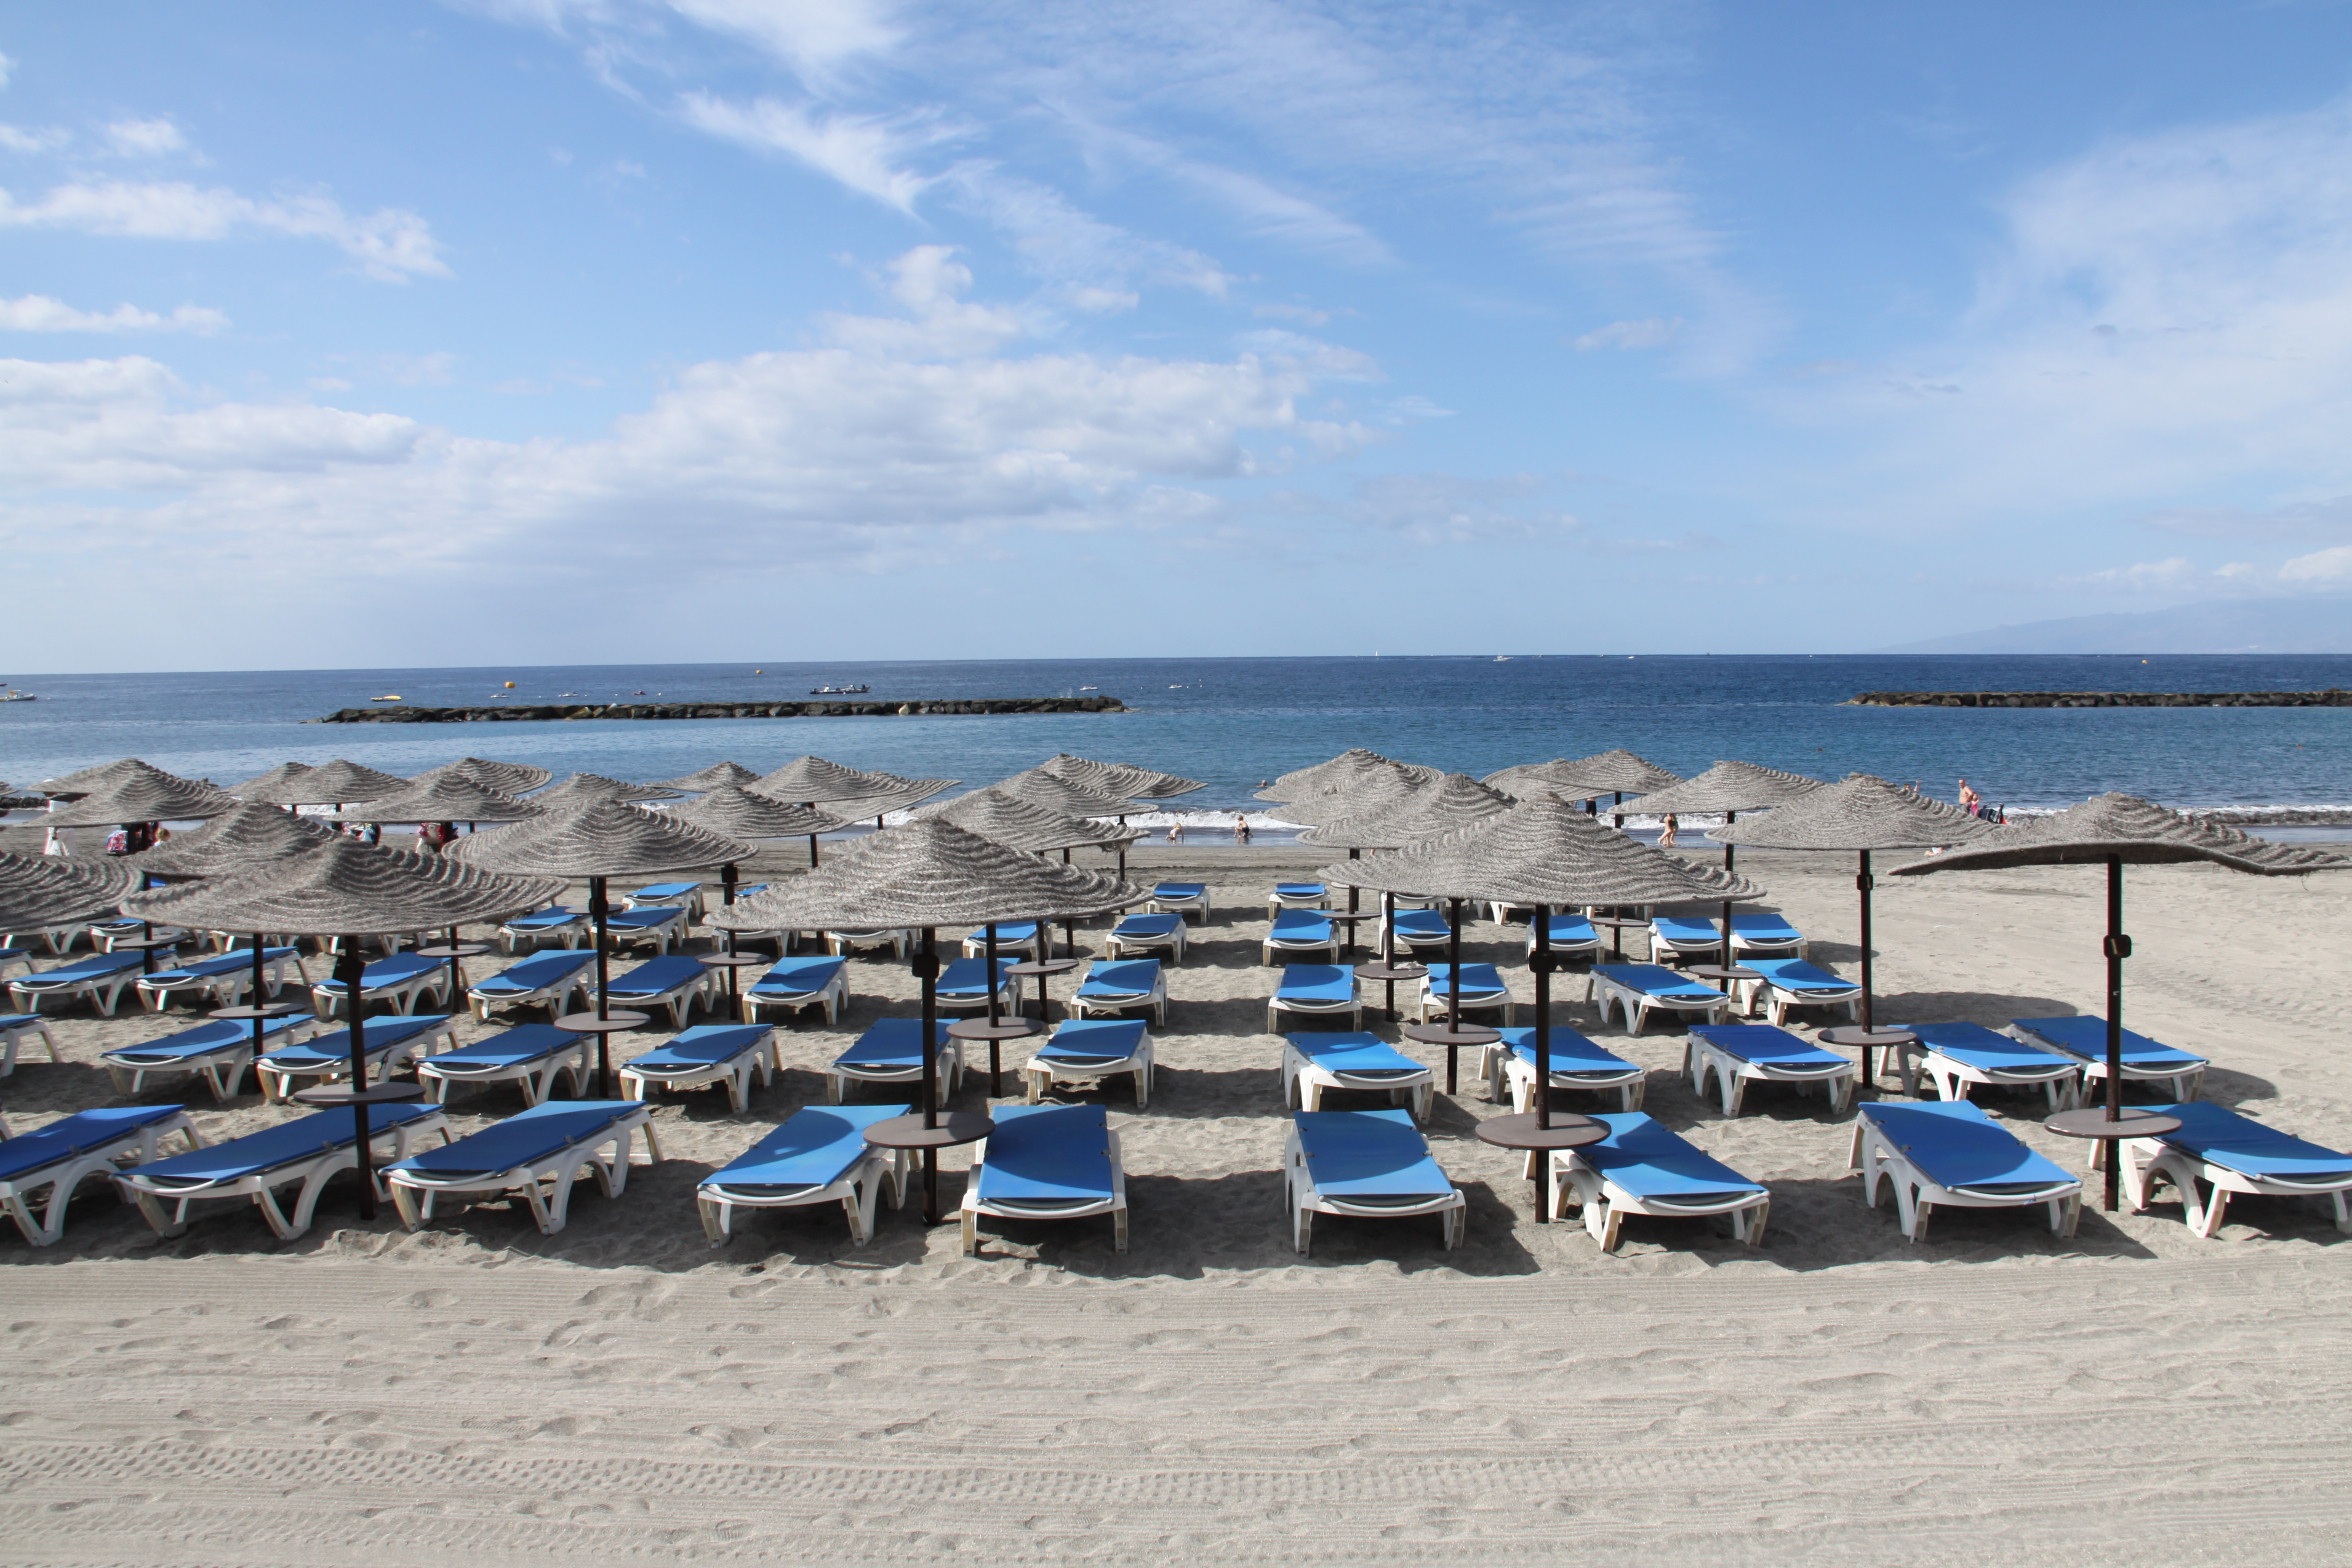
beach, sea, coast, sand, ocean, dock, shore, coastal, pier, summer, vacation, travel, europe, bay, marina, body of water, spain, resort, holidays, tenerife, islands, cape, canary, destinations, sunbeds, la caleta